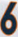
Number: 6